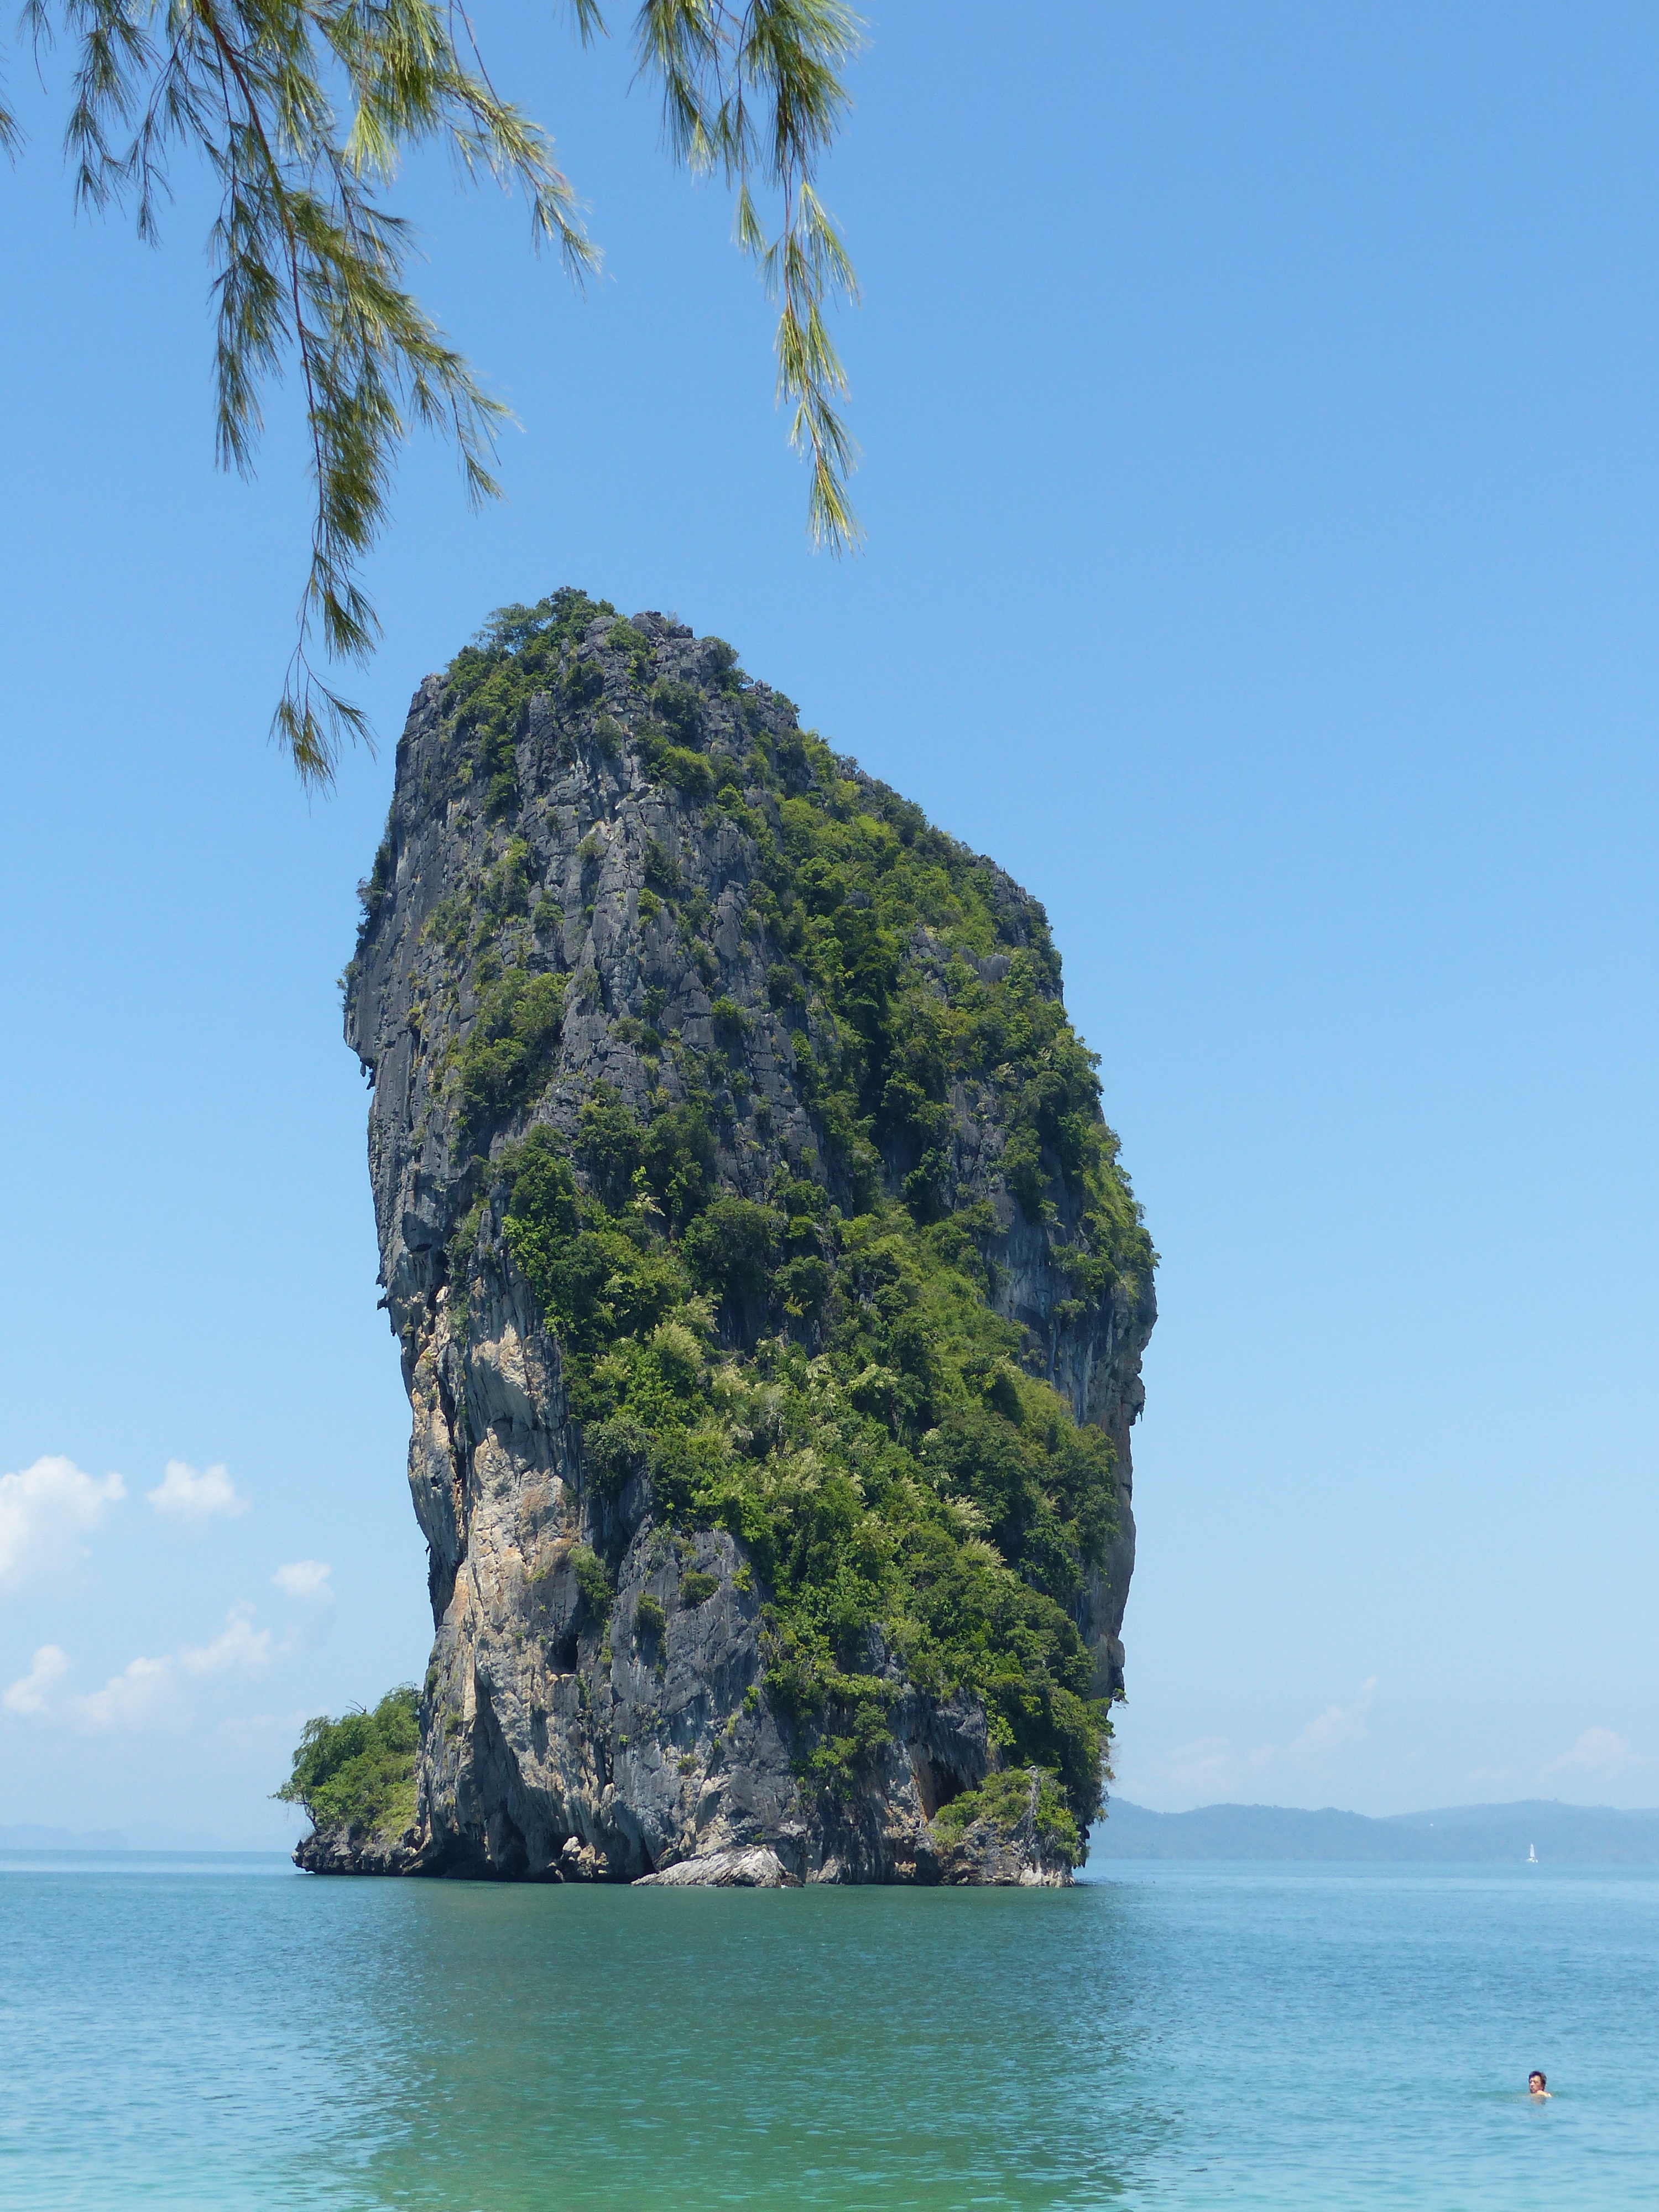
beach, sea, coast, tree, rock, ocean, shore, formation, cliff, cove, bay, island, stack, terrain, thailand, body of water, archipelago, cape, krabi, islet, landform, poda island, geographical feature